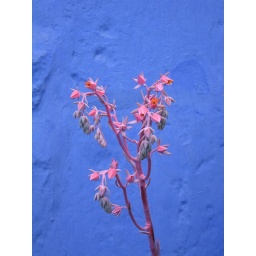
A flowering succulent against blue wall at Monasterio de Catelina in Arequipa, Peru